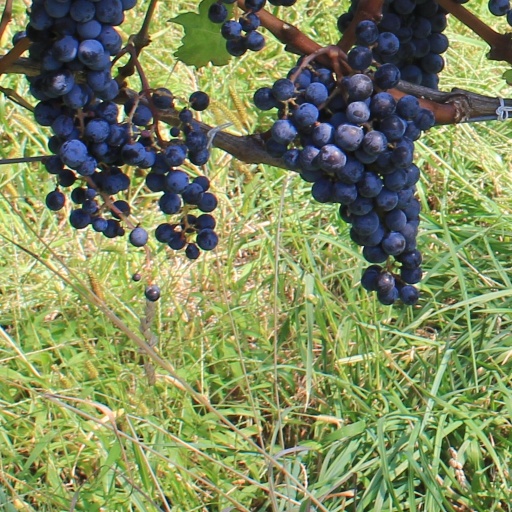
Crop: grape